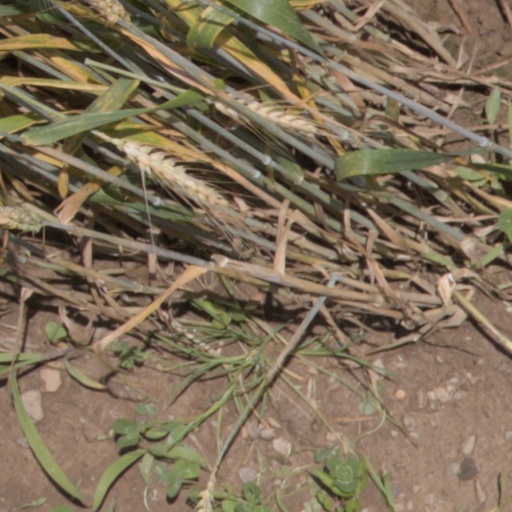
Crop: wheat